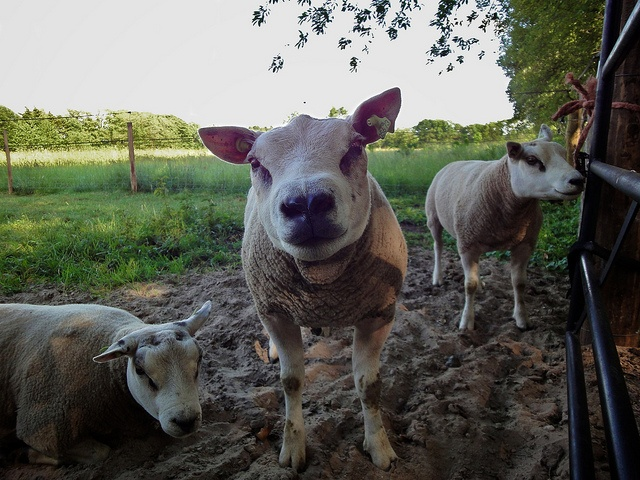
A  group of small sheep in the mud by a fence
A sheered sheep looking at the camera with a sheep on each side of it.
A herd of three sheep standing next to a metal fence on a rocky ground.
Several sheep in an fence enclosed area with grass and mud.
A number of animals in a fenced in area